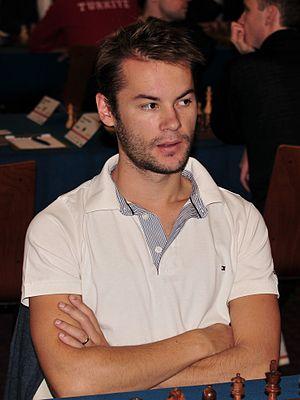
Ivan Šarić est un joueur d'échecs croate né le 17 août 1990 à Split. Grand maître international depuis 2008, Šarić a remporté le championnat d'Europe individuel en mars 2018.